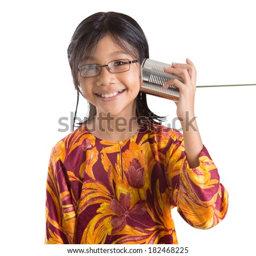
a young girl with tin can telephone over white background